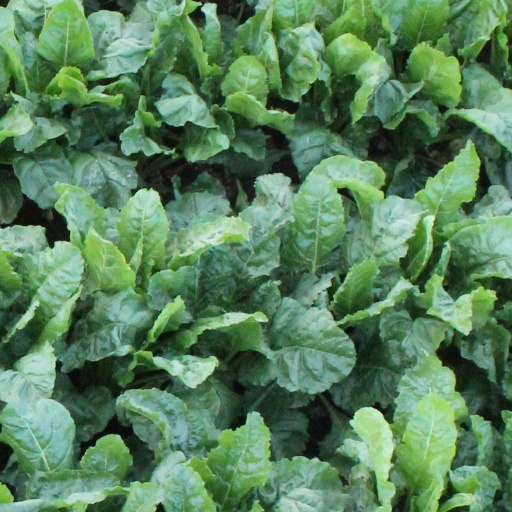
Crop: sugar beet